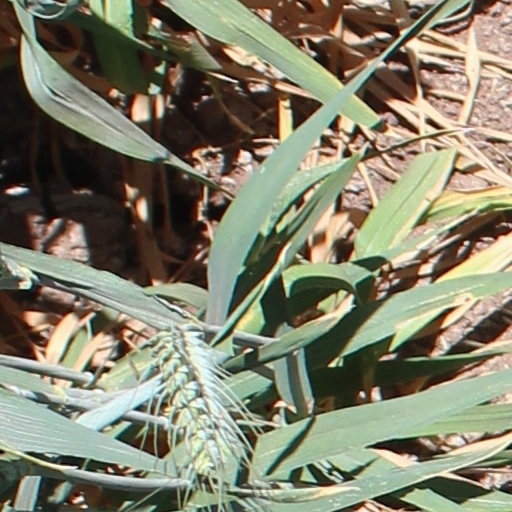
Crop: wheat